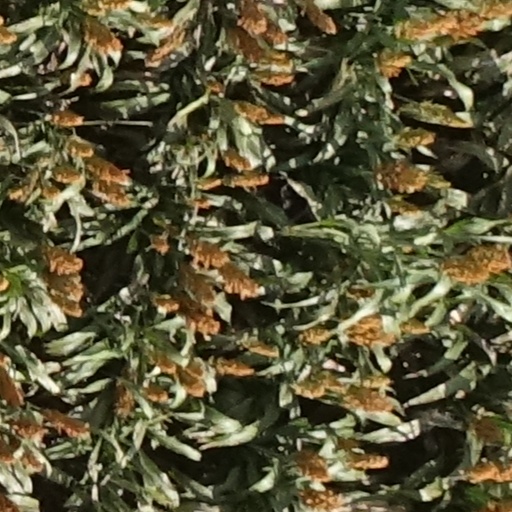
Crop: sorghum